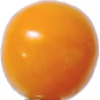
Label: physalis